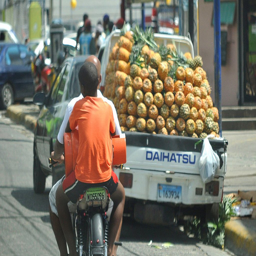
People on a motorbike near a vehicle loaded with food.
The pick up truck is filled with fresh fruit in back of it.
Two people on a motorcycle passing a truck with fruit on it.
A man and a boy riding a motorbike behind a pickup truck loaded with pineapples.
A boy riding on the back of a motorcycle near a truck with pineapples in it.